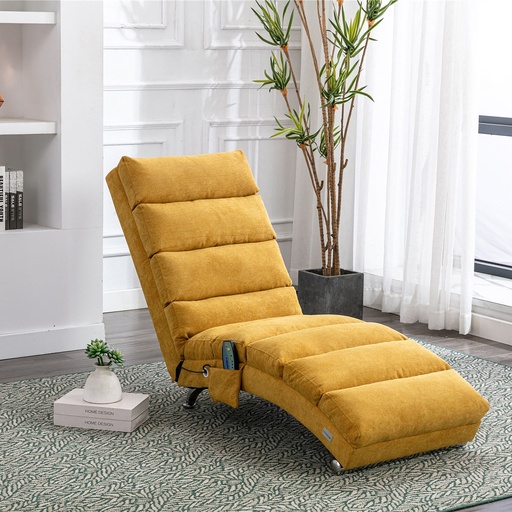
Ergonomic Linen Massage Chaise Lounge Chair Reclining Tufted Upholstered Sleeper with Remote and 5 Vibration Modes
Description: Relax in style with this ergonomic linen massage chaise lounge, designed with a 140° reclining backrest to naturally contour your body. The high-density foam padding and tufted upholstery offer a cozy, supportive feel, while five massage modes gently target shoulders, back, hips, and legs. A multifunctional cushion and convenient side pocket for the remote add comfort and practicality. Easy to assemble in minutes, this sleek chair blends comfort and function for your home or office. Features: Ergonomic Design: 140° reclining backrest contours to your body for enhanced relaxation. Versatile Massage Modes: Five settings (Pulse, Press, Wave, Auto, Normal) target multiple body areas. Comfortable Upholstery: Soft linen fabric with tufted detailing and high-density foam for added comfort. Multifunctional Cushion: Can be used for head or lumbar support based on your preference. Convenient Storage: Side pocket keeps the remote easily accessible. Durable Build: Sturdy metal legs and solid wood frame support up to 300 lbs. Easy Assembly: All necessary tools included for quick setup in under 15 minutes.
Category: Furniture > Chairs > Chaises > Reclining Chaises Longues